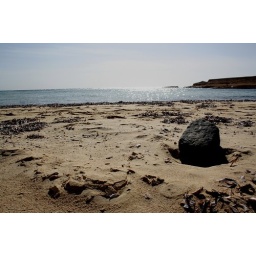
blue stands by the rock